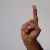
The image shows a hand gesture representing the letter 'D' in Indian Sign Language.